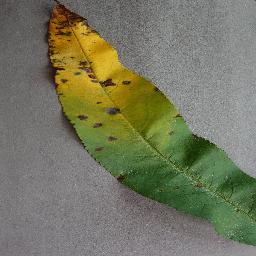
Label: Peach___Bacterial_spot